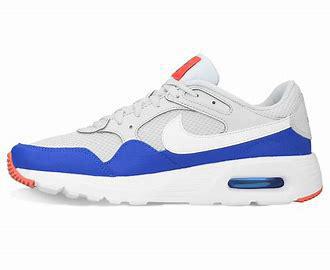
Brand: Nike
Model: Air Max SC